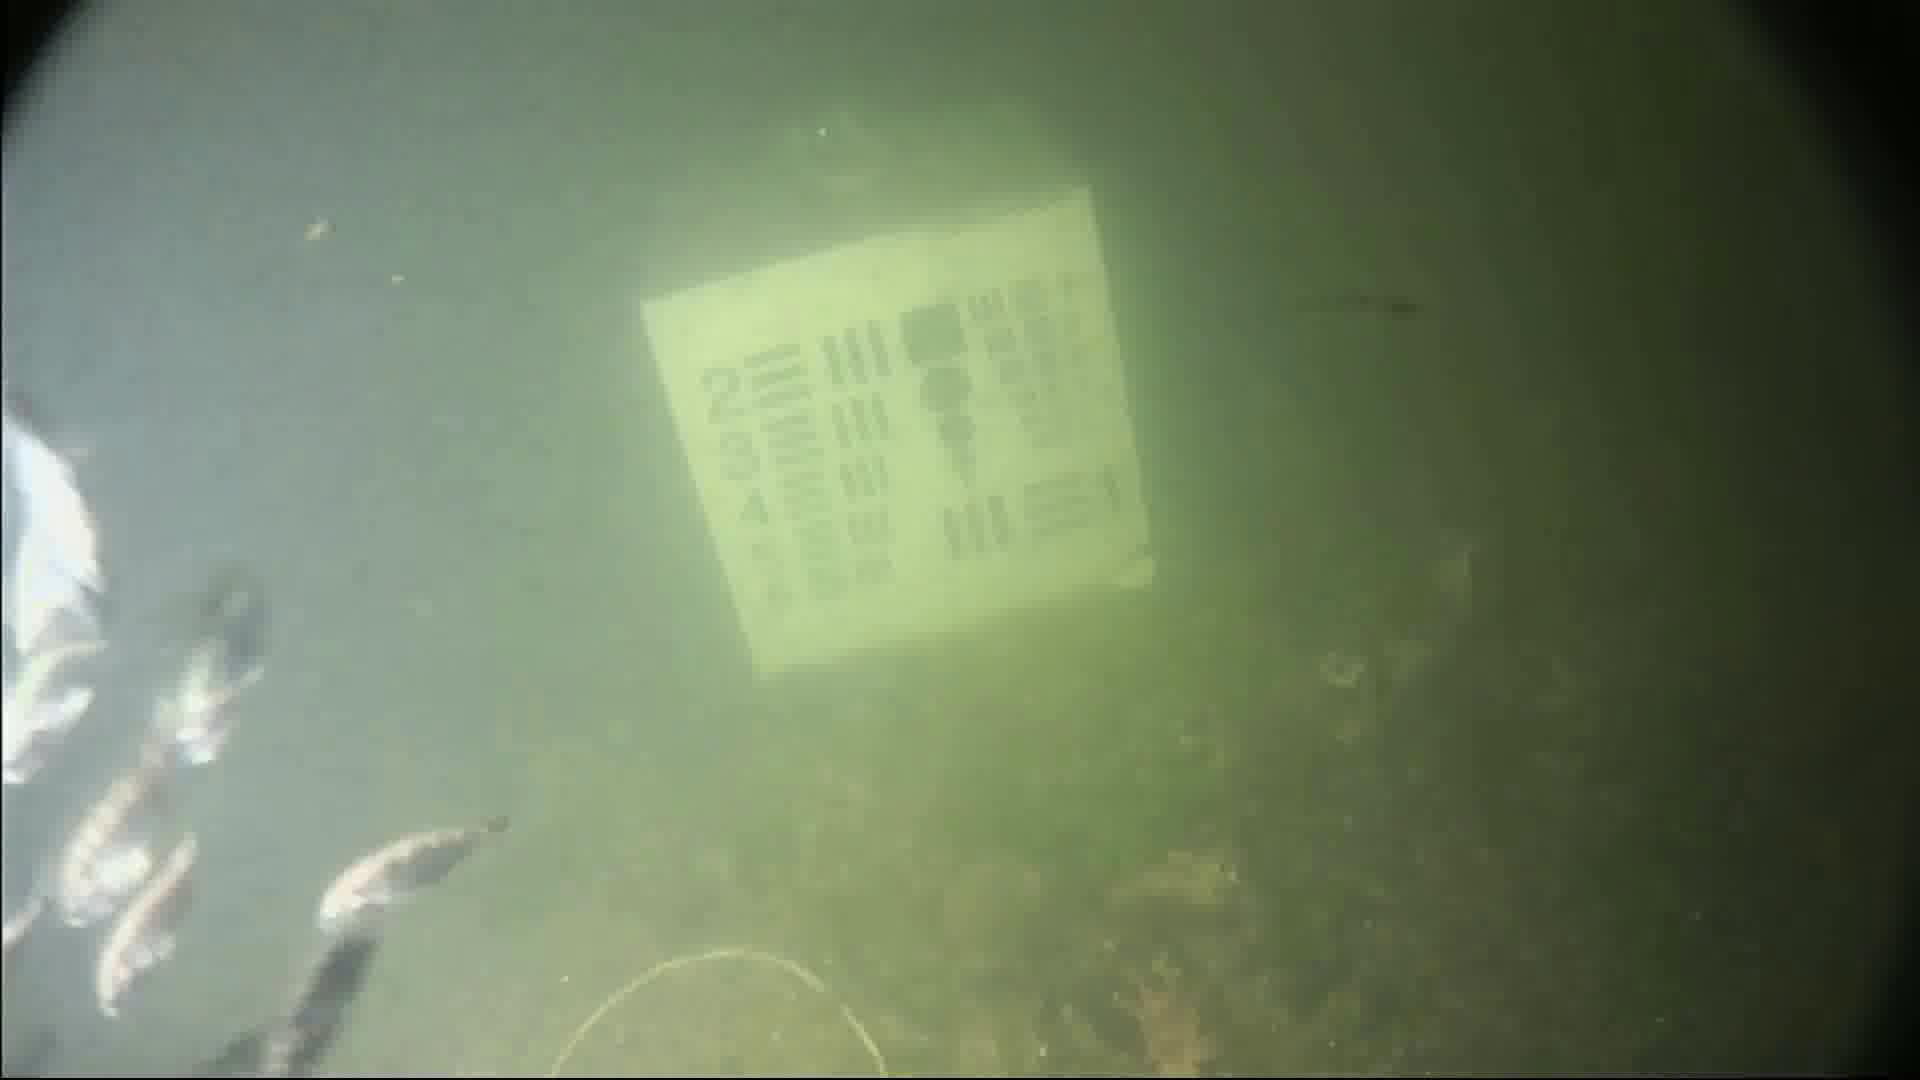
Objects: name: small_fish
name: starfish